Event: Nepal Earthquake
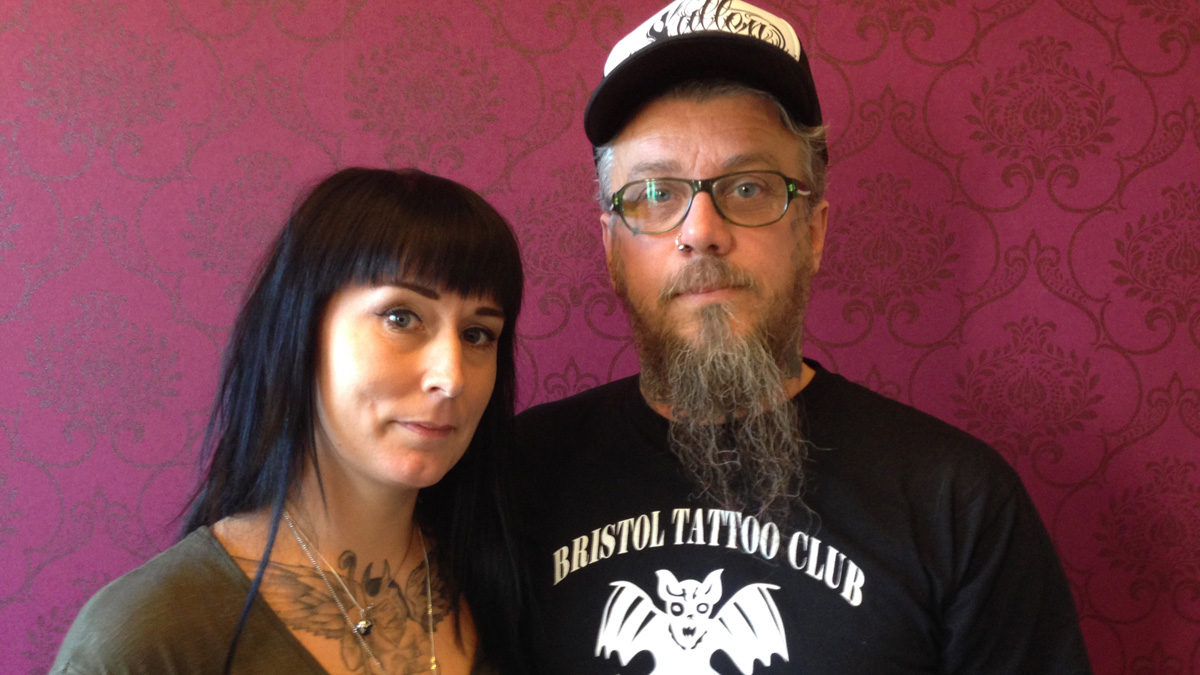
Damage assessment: no_damage